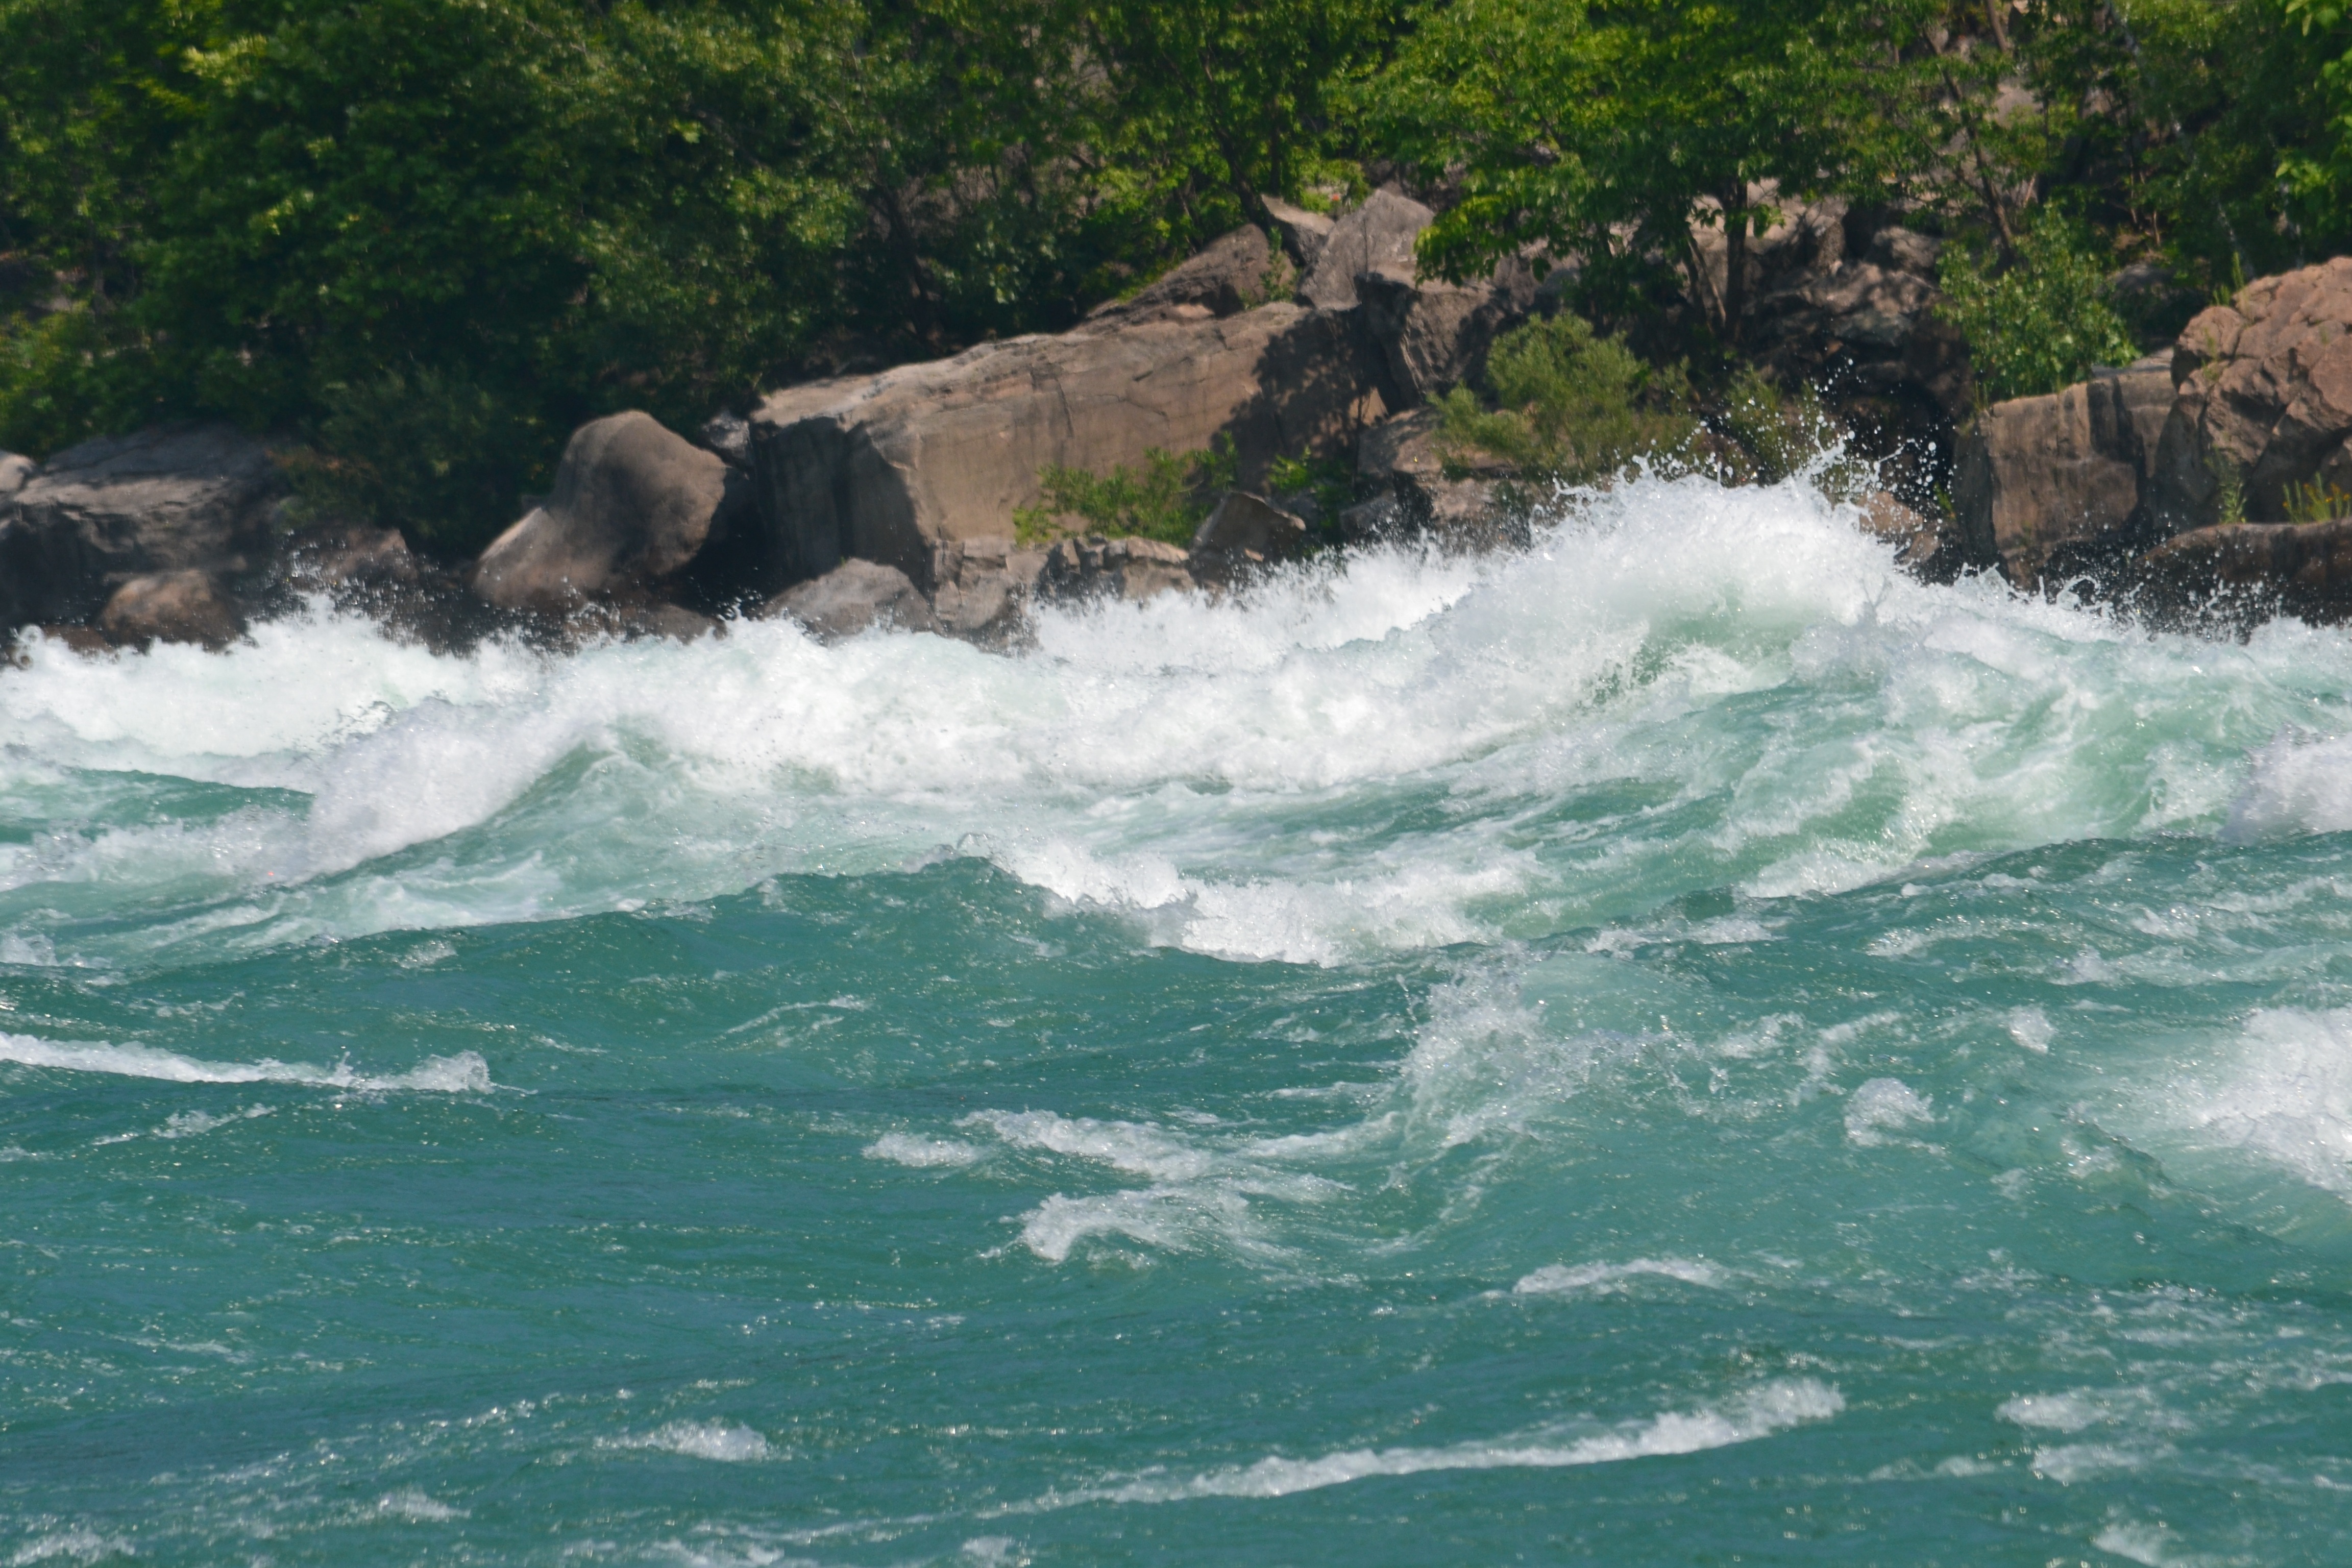
landscape, sea, coast, water, nature, rock, wave, river, splash, rapid, outdoors, boating, rapids, water feature, wind wave